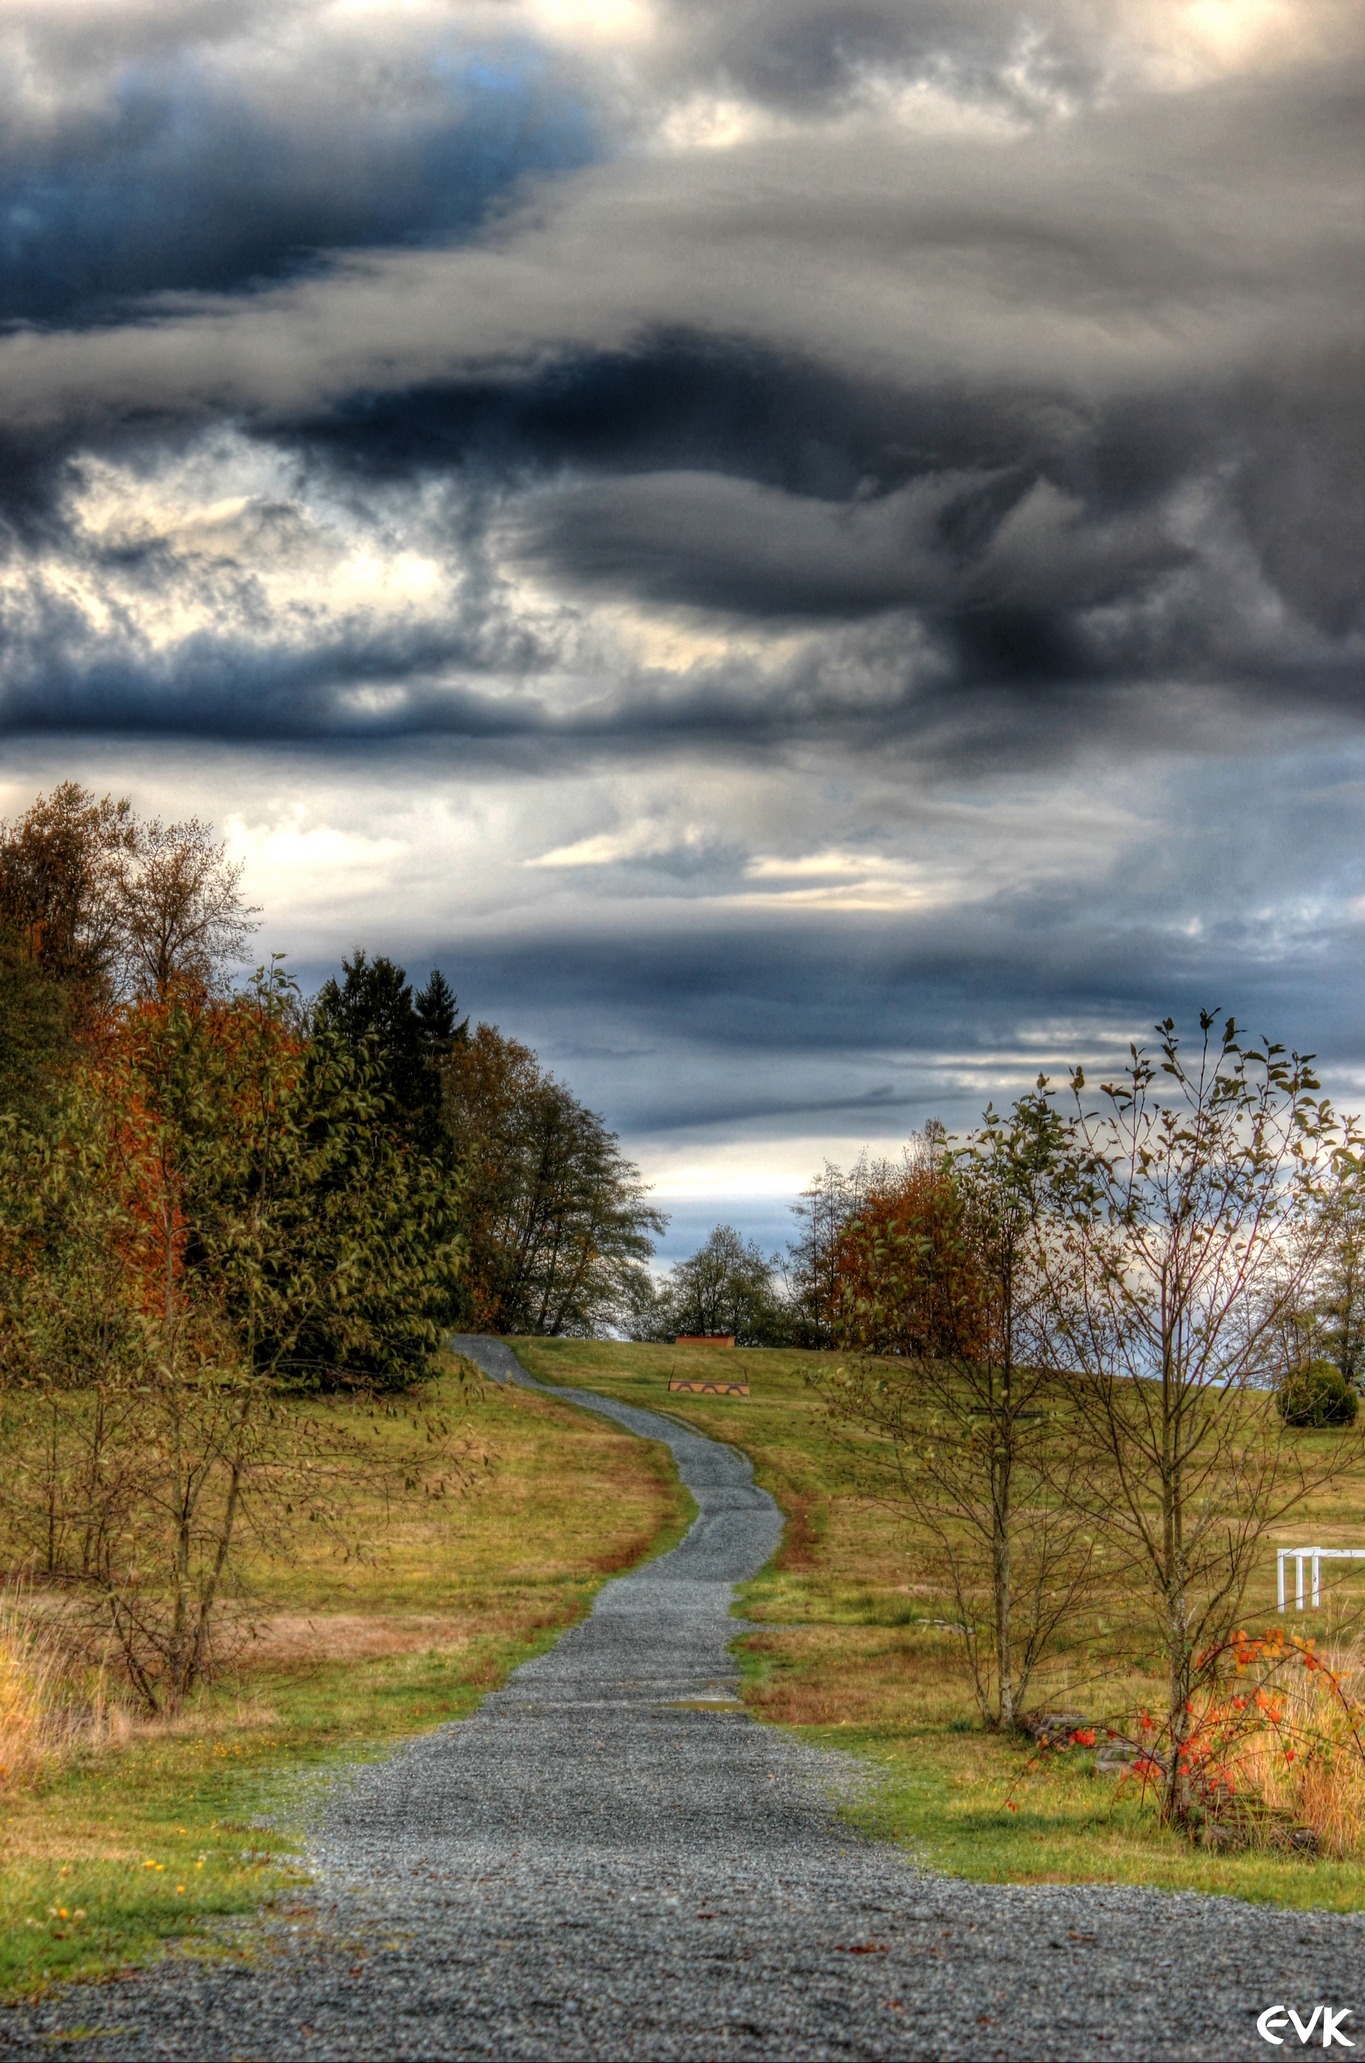
landscape, tree, nature, grass, horizon, mountain, cloud, plant, sky, sunset, road, trail, field, meadow, prairie, sunlight, morning, leaf, hill, dusk, evening, reflection, horse, autumn, season, trees, skies, brilliant, rural area, meteorological phenomenon, atmospheric phenomenon, woody plant